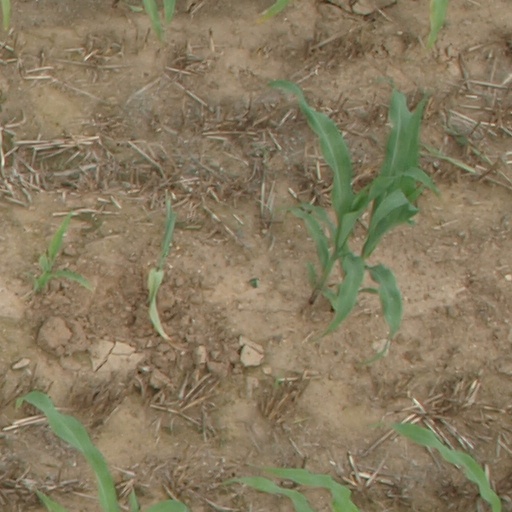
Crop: maize; corn